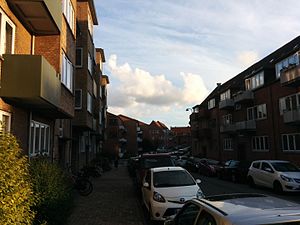
Gyldenløvesgade (Odense)
Gyldenløvesgade juli 2016
Gyldenløvesgade i Odense fik godkendt sit navn i 1935. Den er opkaldt efter Christian 4.'s søn Ulrik Christian Gyldenløve.